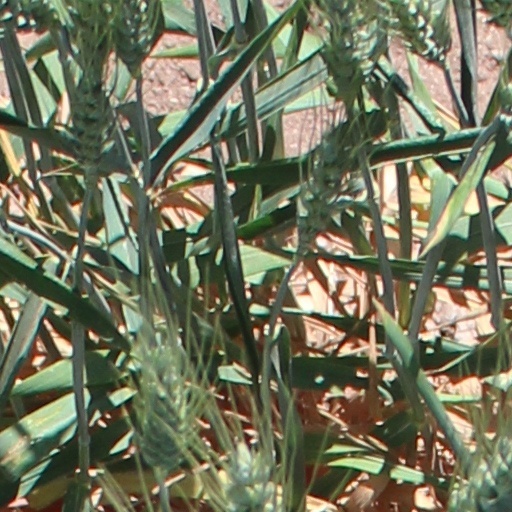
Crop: wheat